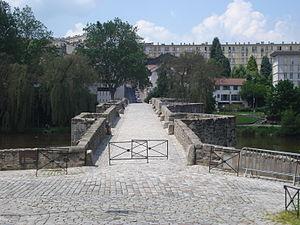
Le pont Saint-Étienne est un pont de la ville de Limoges. Il mesure 120 m de longueur et a été construit au XIIIᵉ siècle.